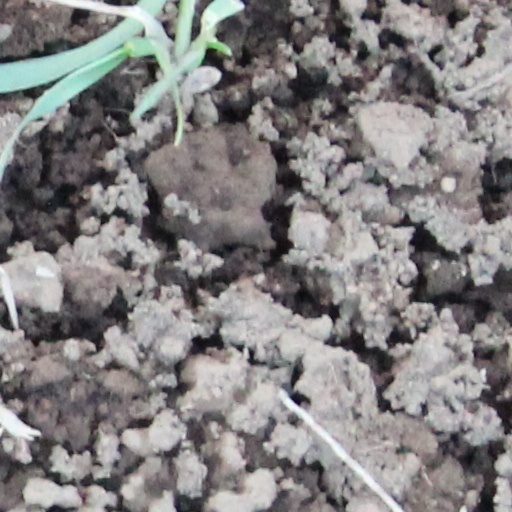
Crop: wheat